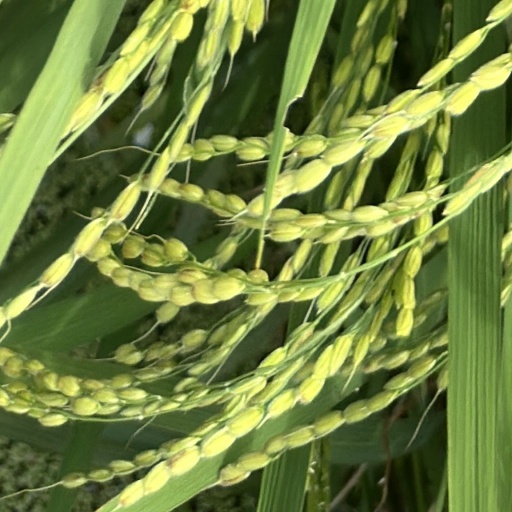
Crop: rice